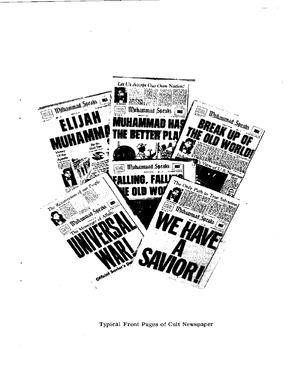
Nation of Islam est une organisation politico-religieuse américaine, à l’origine de la plupart des organisations musulmanes actuelles de la communauté afro-américaine. Nation of Islam ne publiant pas de statistiques, les estimations de ses membres sont très divergentes, mais en 2003, selon Hakeem Lumumba, ils seraient entre 20 000 et 40 000.